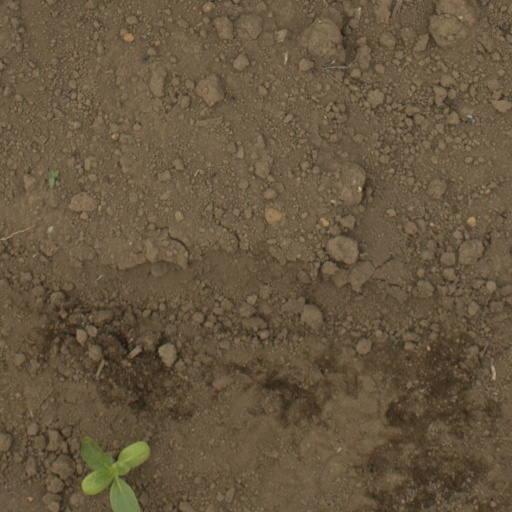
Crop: Jerusalem artichoke